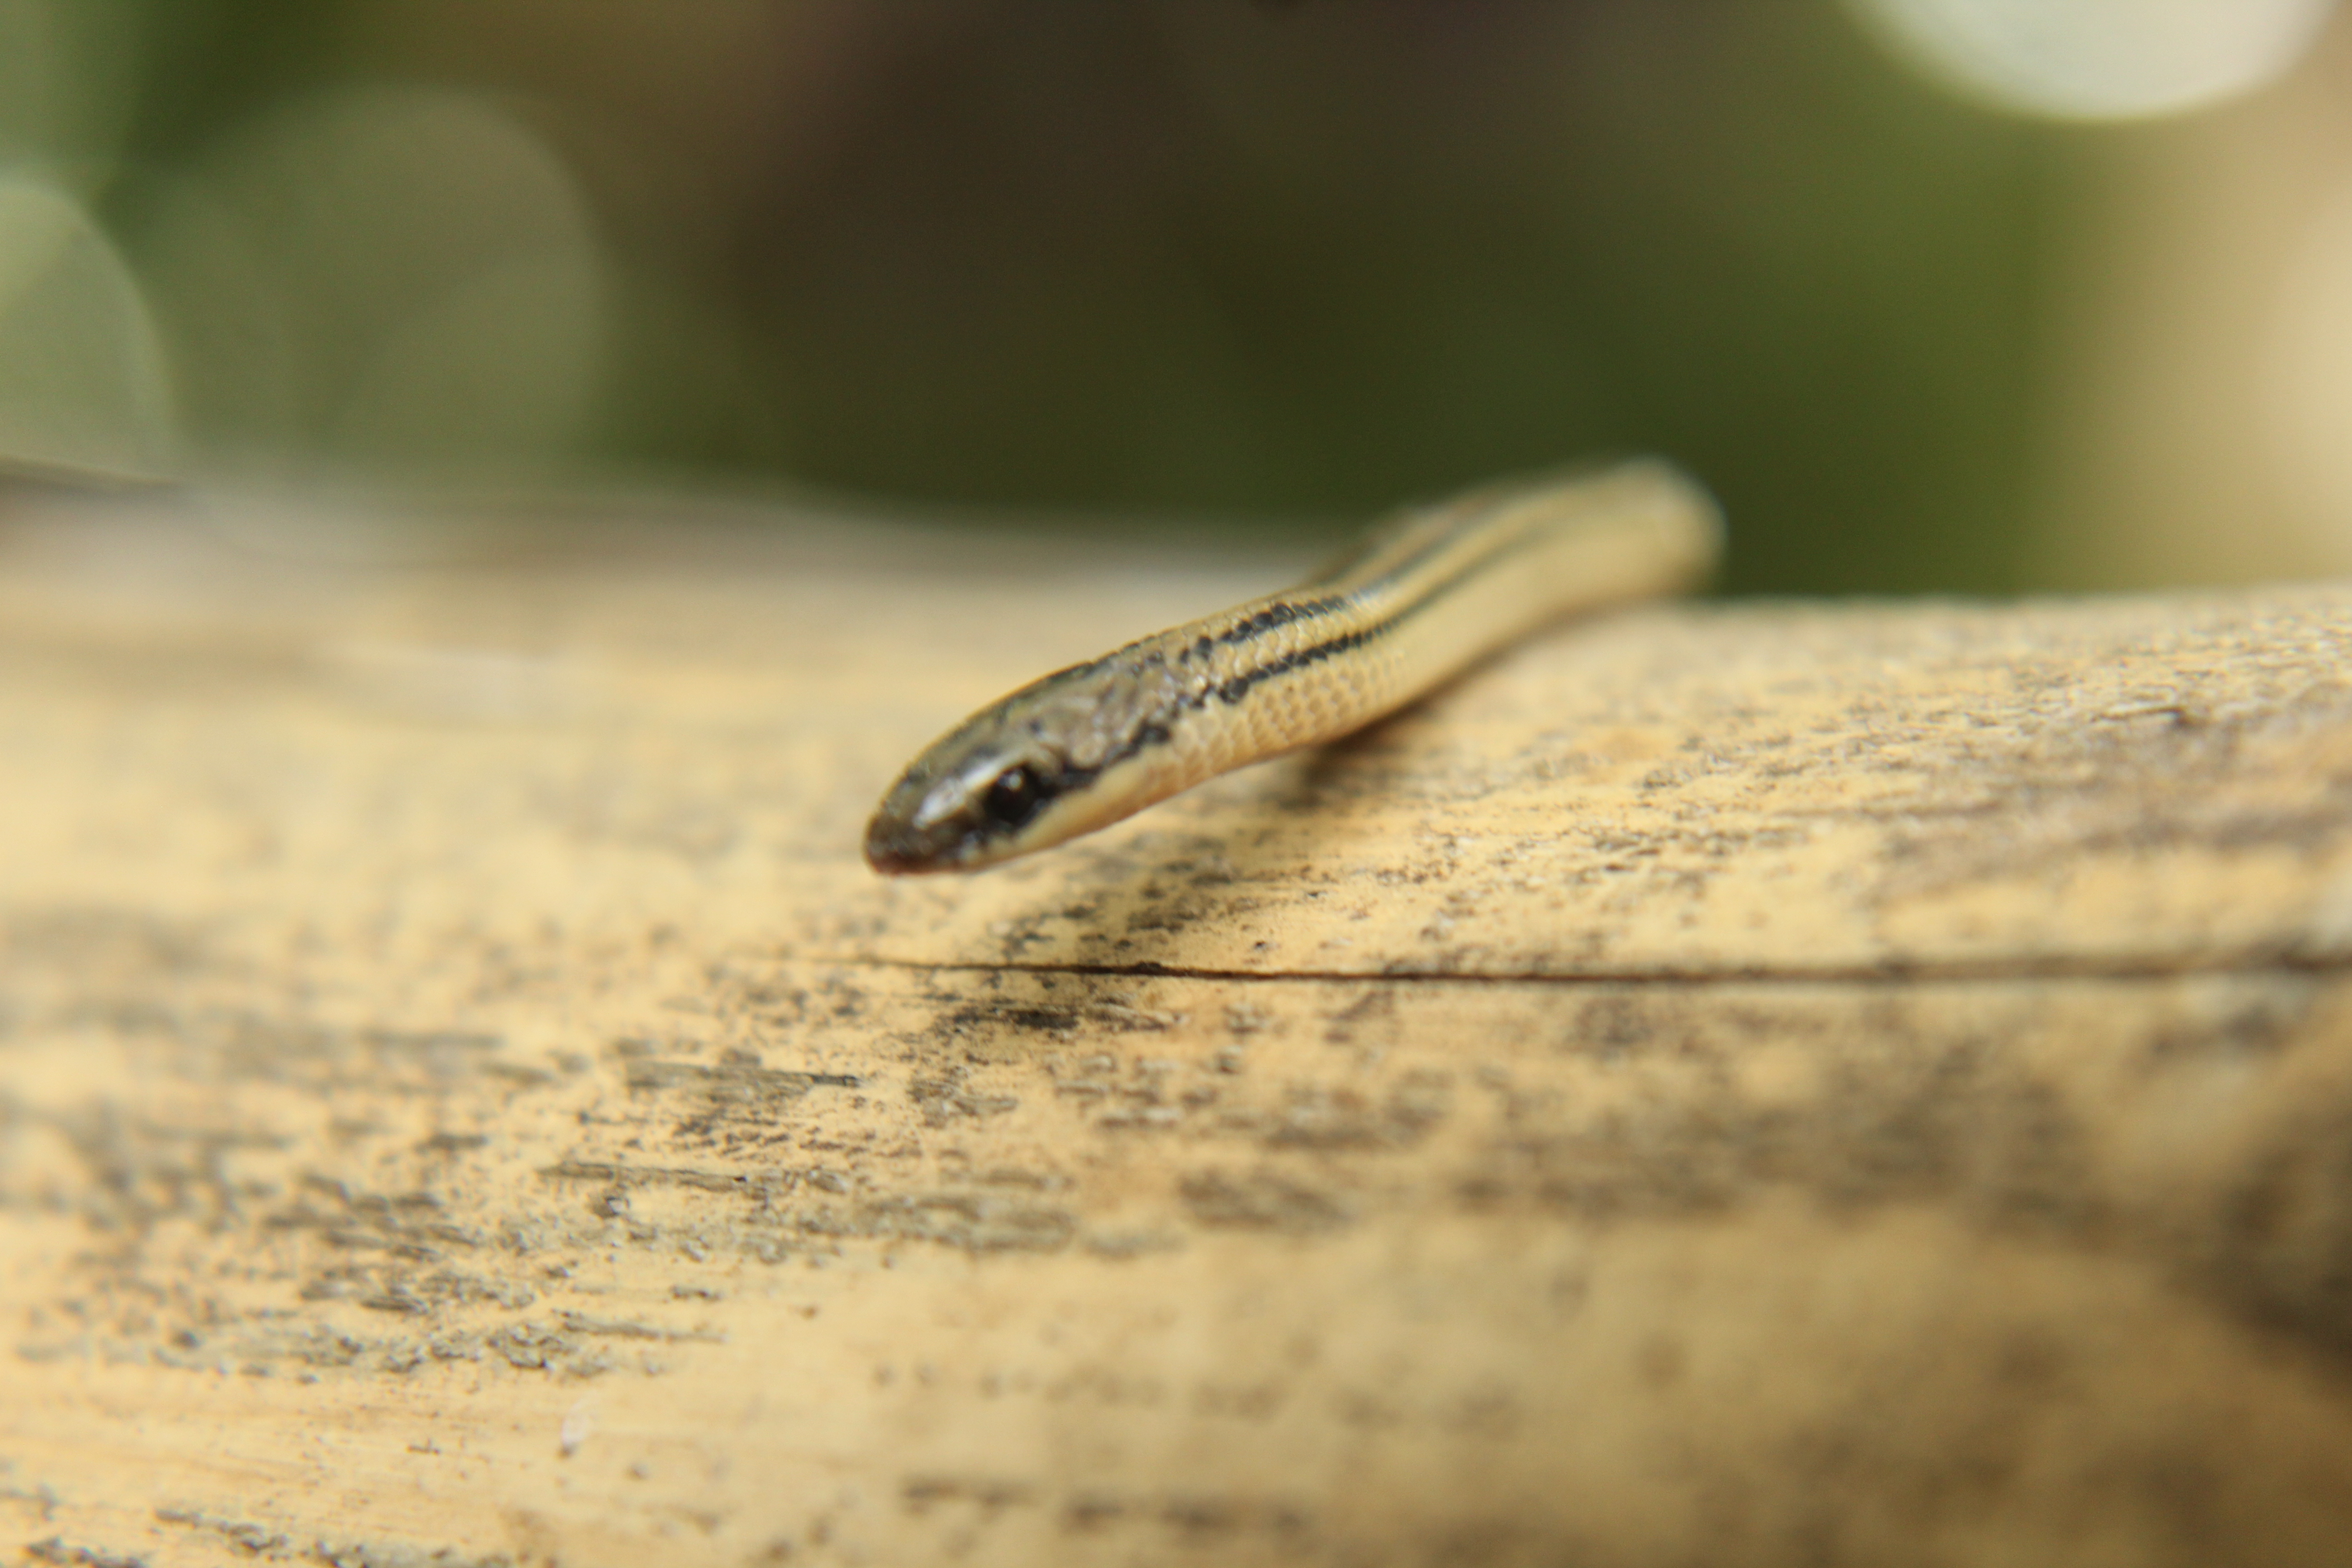
snake, nature, wild, macro, macro photography, close up, wildlife, wood, photography, reptile, insect